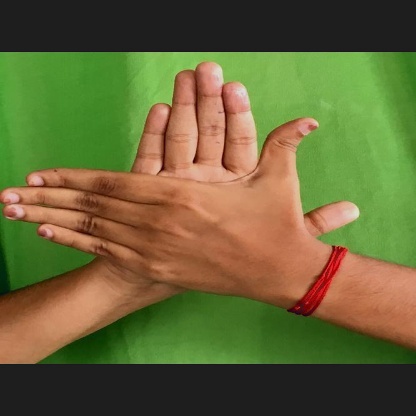
Mudra: Chakra